Supreme Court Building (Puerto Rico)

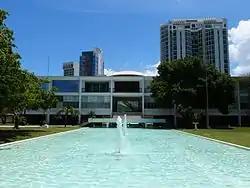
Main façade (west) of the Supreme Court Building (foreground)

The Supreme Court Building (Spanish: "Edificio del Tribunal Supremo") is the seat of the Supreme Court of Puerto Rico, the highest court of the judicial branch in the U.S. territory, located within the grounds of the Luis Muñoz Rivera Park in the Puerta de Tierra historic district of San Juan, the capital municipality. Built by the Toro Ferrer firm in 1955, the Tropical Modern, International Style courthouse is a three-story, rectangular edifice projected over a perpendicular reflecting pool. Situated in the eastern end of San Juan Islet, it is about from the Capitol, seat of the legislative branch, in the center of the Islet near the entrance to the Old San Juan historic quarter, and from the La Fortaleza, seat of the executive branch, in the western end of the Islet in Old San Juan. It was listed on the U.S. National Register of Historic Places in 2006.